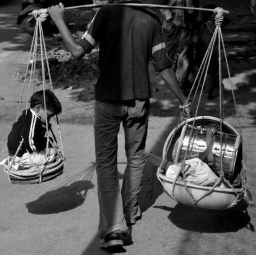
Slinging a pole across his shoulders, a street artiste in Bombay (Mumbai) carries his kid and his belongings.